Elizabeth Warren

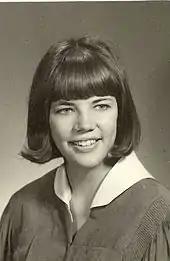
Warren's high school graduation photo

Warren became a star member of the debate team at Northwest Classen High School and won the state high school debating championship. She also won a debate scholarship to George Washington University (GWU) at the age of 16. She initially aspired to be a teacher, but left GWU after two years in 1968 to marry James Robert "Jim" Warren, whom she had met in high school.